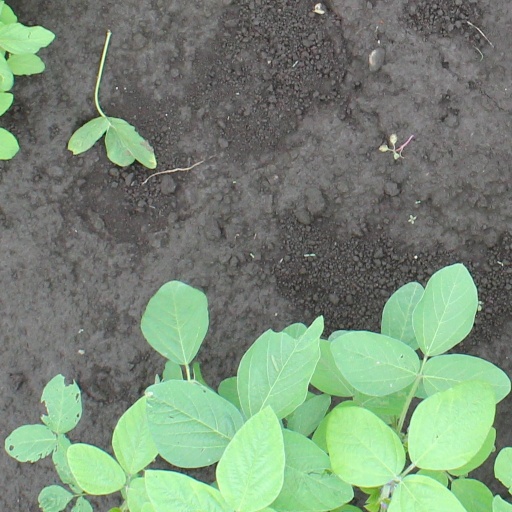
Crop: soybean